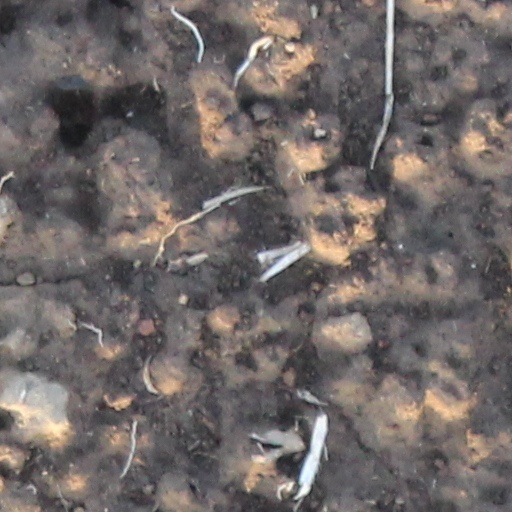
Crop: wheat